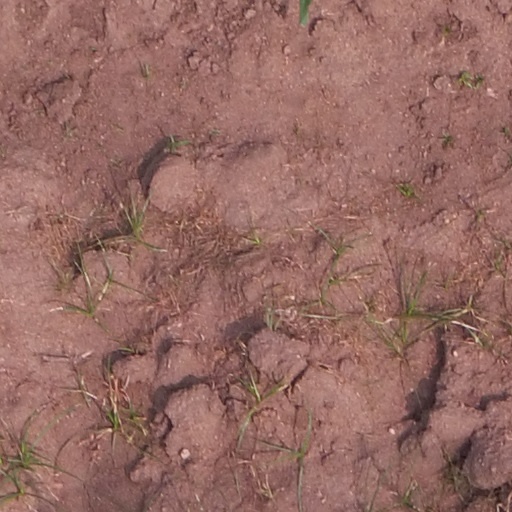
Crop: maize; corn